Mosman

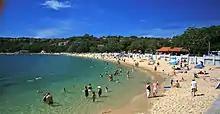
Balmoral Beach

A foot track ran from North Sydney to Middle Head in the 1840s. Avenue Road which ran from Mosman Bay to Mosman Junction was constructed in 1860 with Military Road, Middle Head Road, and Bradleys Head Road all constructed ten years later. From the 1870s, land development spread settlement east from Milson's Point, including to the Mosman area, which was boosted with a regular ferry service around the same time. Richard Harnett Senior purchased Archibald Mosman's original in 1859 and in 1878 established a sandstone quarry at Mosman Bay. In 1871, he built a wharf and subsidised a ferry service between Mosman Bay, Neutral Bay, and Circular Quay. He promoted a land development known as the Mosman Bay Estate; when the land was sold, the ferry service was cancelled, much to the annoyance of the new landowners. His son, Richard Harnett Junior, was the first Mayor elected when Mosman became a municipality in 1893 with 1,600 residents, breaking away from the North Sydney municipality. Both men were major influences in Mosman and were responsible for building many roads, a horse-drawn bus service and ferry services linking Mosman to the city. Mosman Public School opened in 1880.